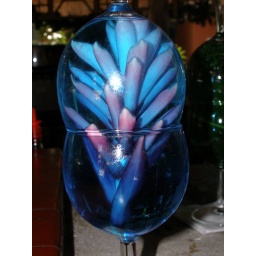
Blue flower in wine glasses